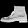
Label: Ankle boot